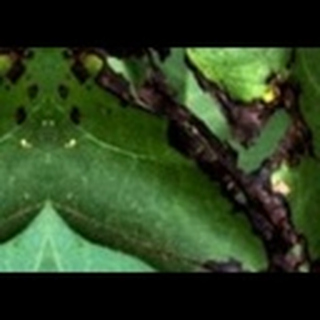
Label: cotton_bacterial_blight